Oopeltidae

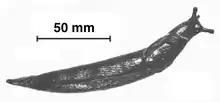
"Ariopelta capensis"

Two genera of Ariopeltinae live in South Africa. "Ariopelta capensis" and "Ariostralis nebulosa" are relict primitive species in the Cape Fold Mountains. In the Landdroskop area there are melanistic populations of these slugs.